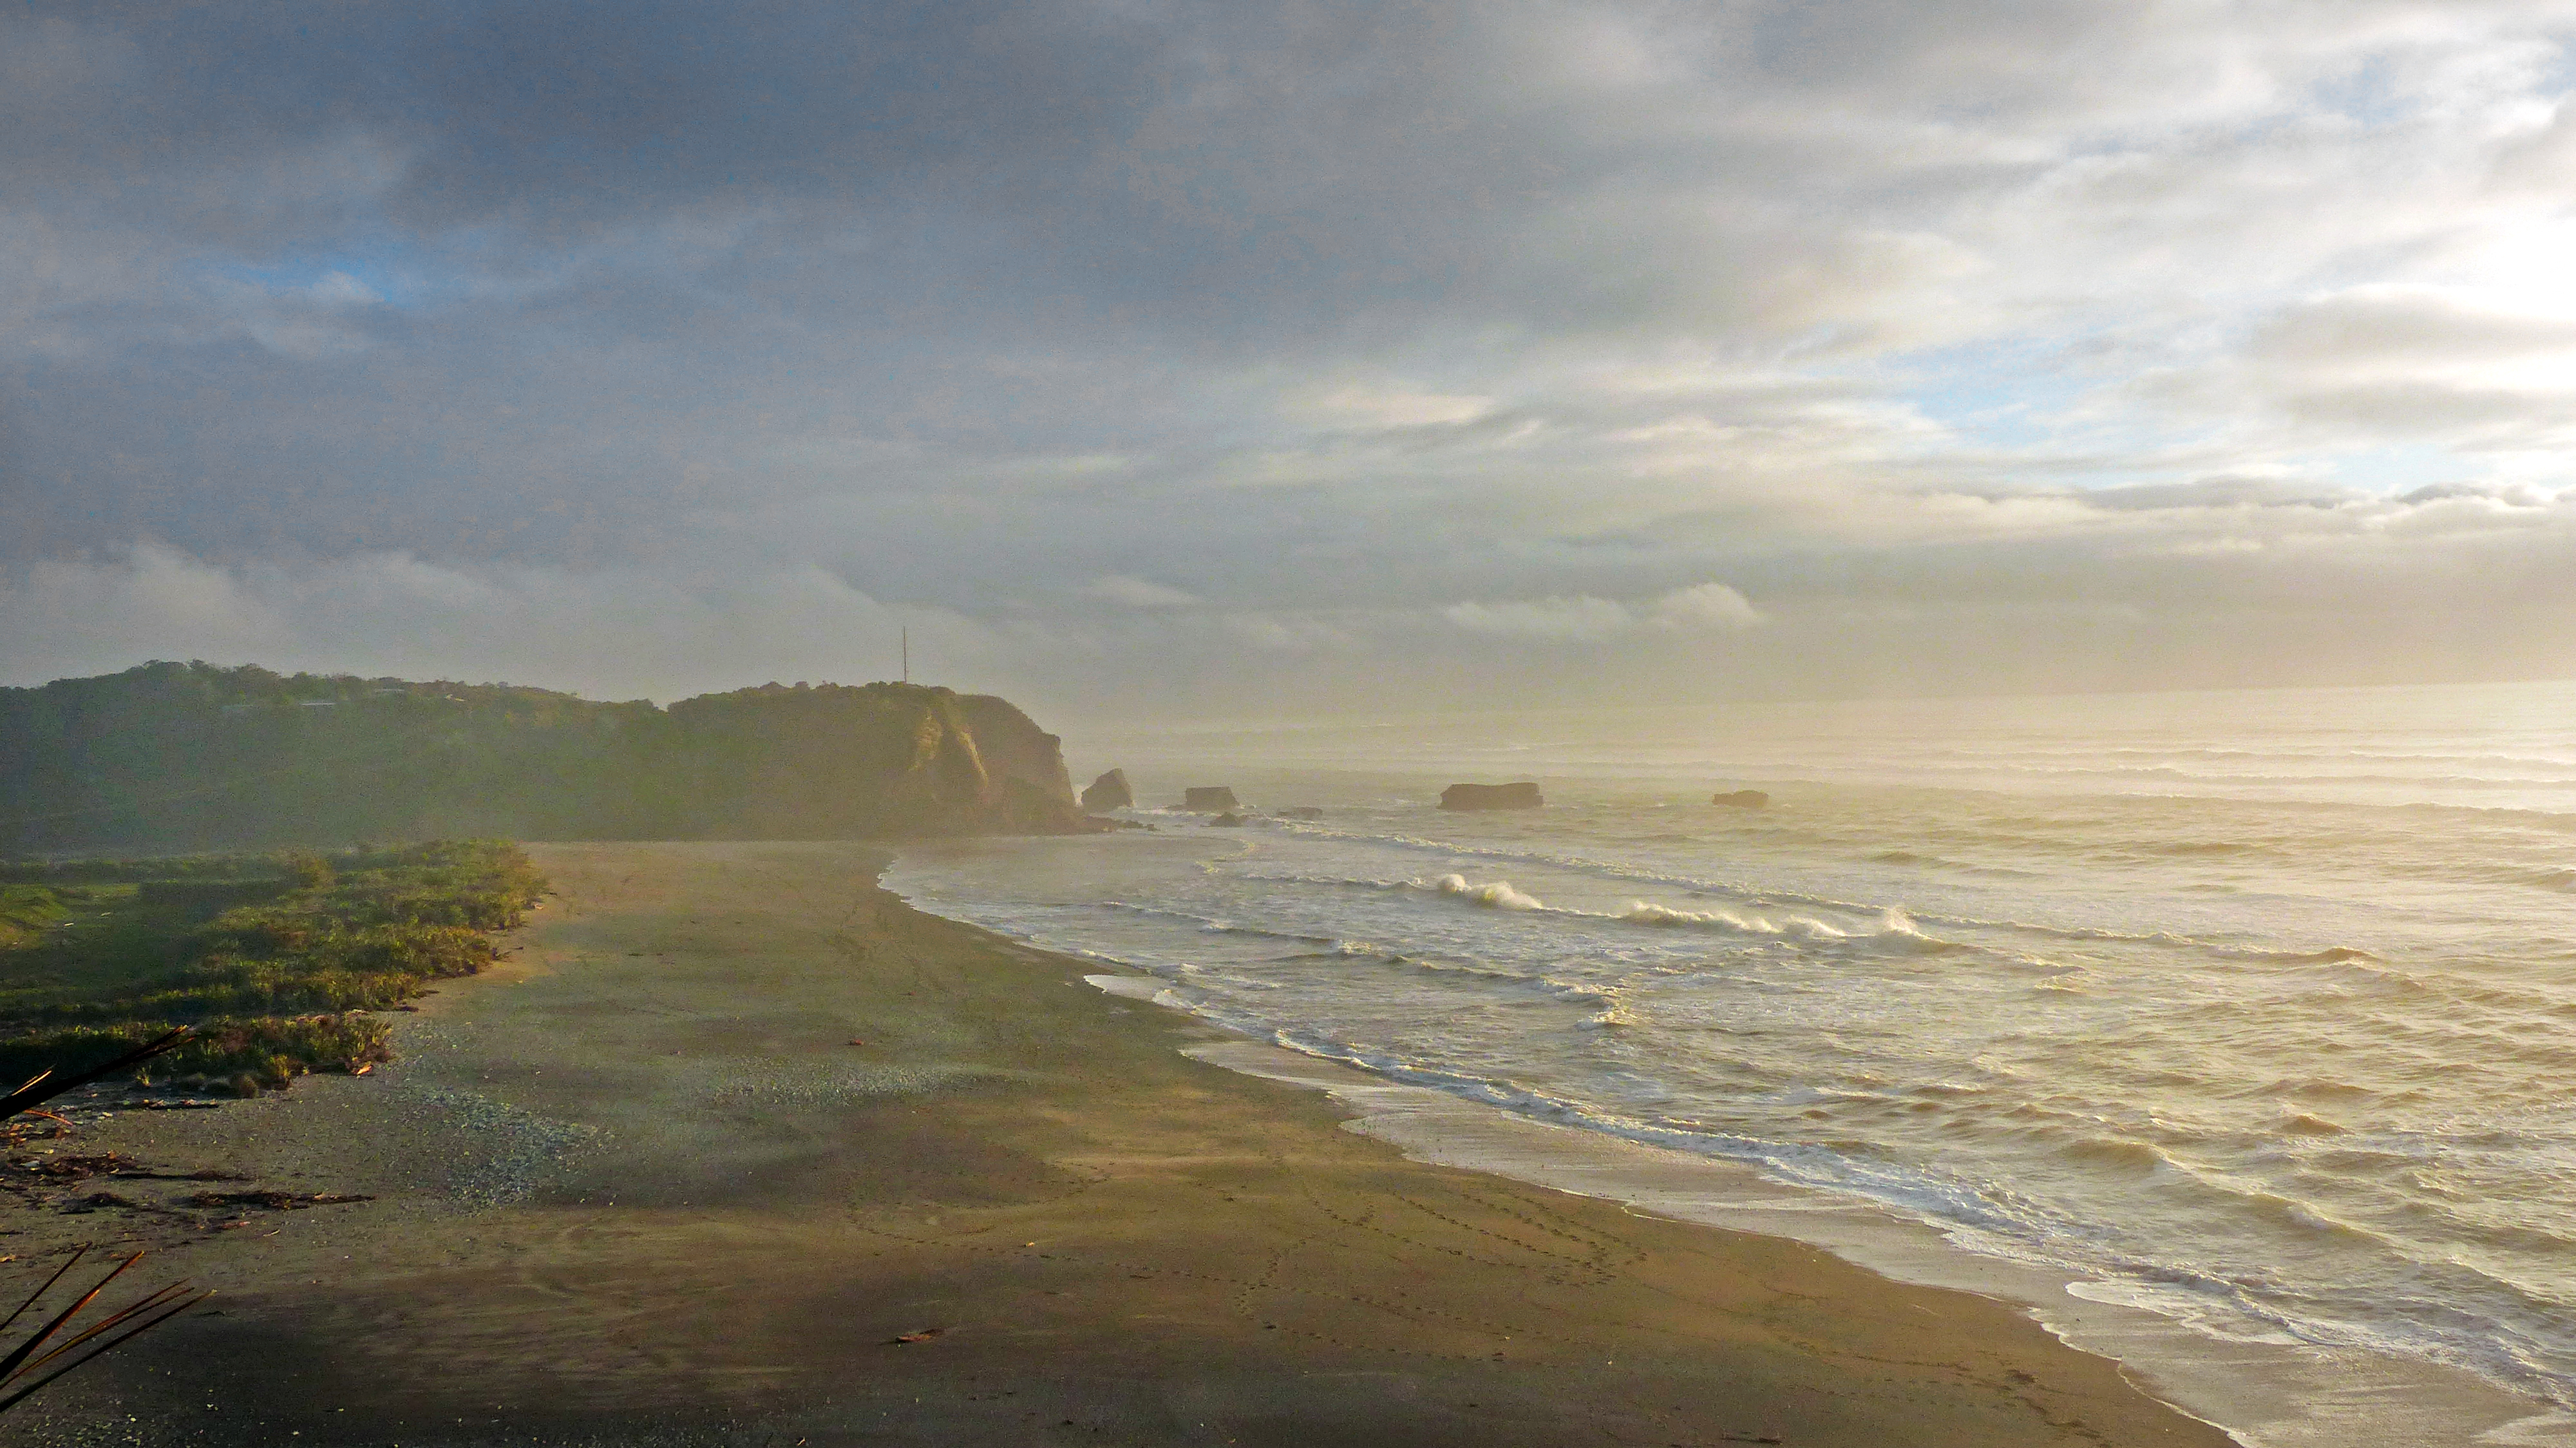
beach, landscape, sea, coast, sand, ocean, horizon, cloud, sky, sunrise, sunlight, morning, shore, wave, dawn, cliff, dusk, evening, bay, terrain, body of water, newzealand, lumixfz200, atmospheric phenomenon, wind wave